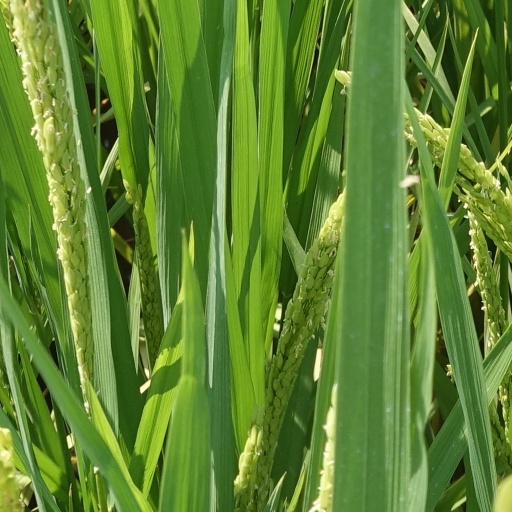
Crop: rice